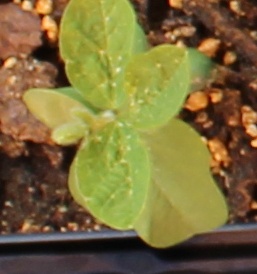
Label: Soybean